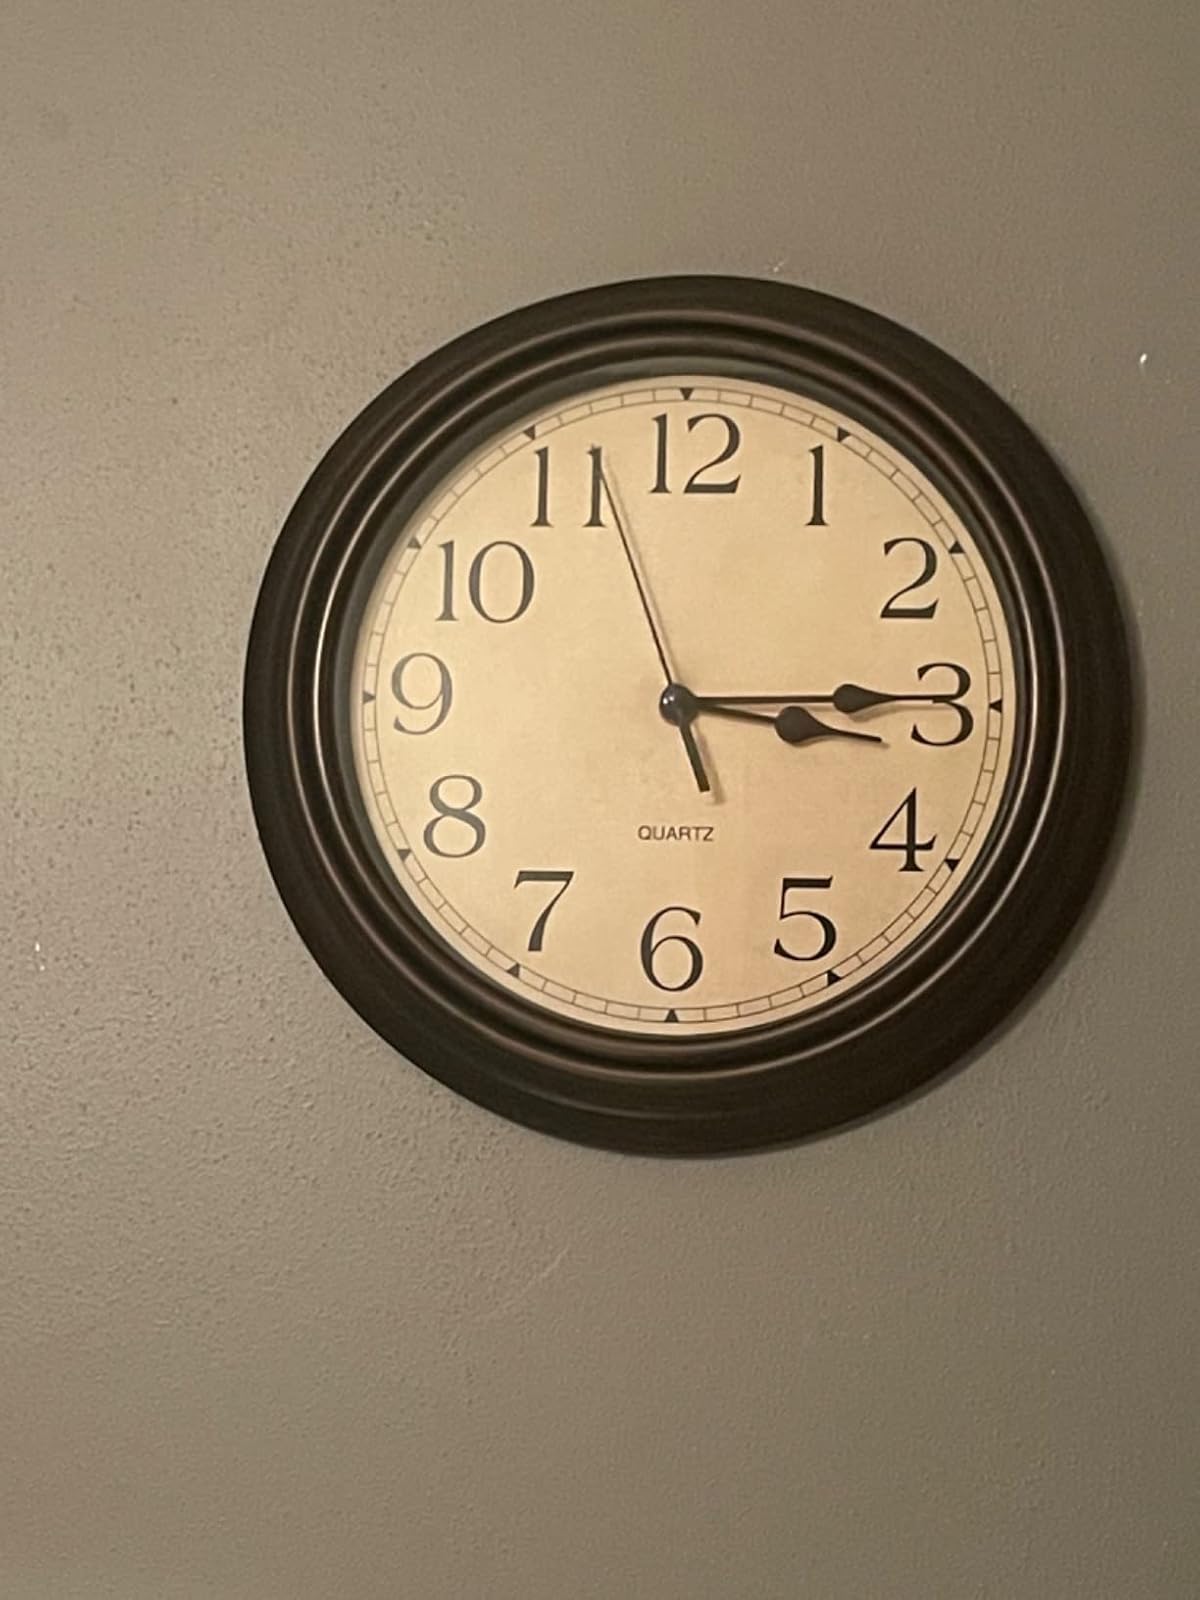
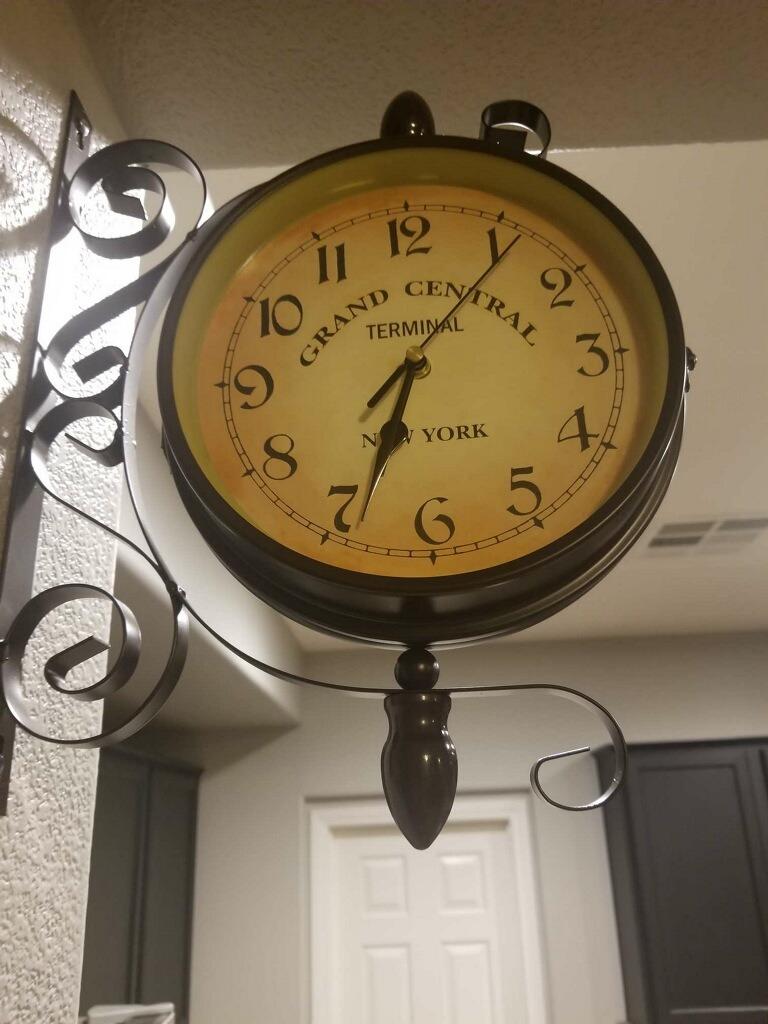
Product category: clock
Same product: no